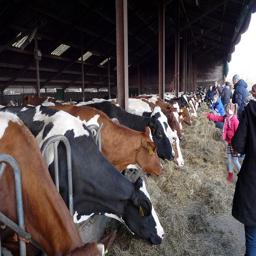
People are lined up and watching horses eat hay.
A building with one side open, with black and white cows and with brown and white cows lined up feeding on hay and people standing lined up looking at them.
A large group of cows in some stalls.
A large group of cows eat hay through a barrier, while people look on.
this is a herd of cows eating grass and hay